Rest Hill Cemetery

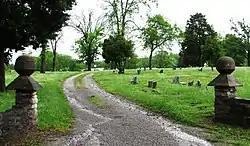

Rest Hill Cemetery is an African-American cemetery in Lebanon, Tennessee.